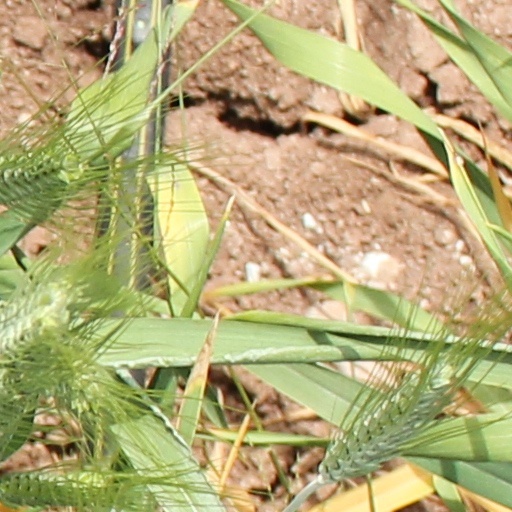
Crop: wheat